Al Berkowitz

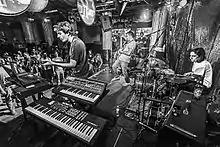
Al Berkowitz live

Al Berkowitz Band started working on their second studio effort in July 2010. Around that time, Aldous Berkowitz was not collaborating with the band anymore and they dropped the word '"Band" from their name.